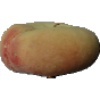
Label: peach_flat